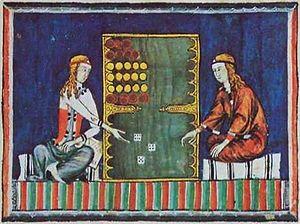
Jeu de tables est une appellation générique donnée à un ensemble de jeux de société pratiqués simultanément par deux joueurs avec un matériel spécifique consistant en un tablier de 24 cases en forme de triangles, de palets en guise de pions appelés « dames » et de dés à six faces.
Le Libro de los juegos, « livre des jeux », sous-titré El Libro de ajedrez, dados e tablas, « le livre des échecs, dés et tables », a été écrit au XIIIᵉ siècle à la demande du roi Alphonse X de Castille entre 1251 et 1283. Les jeux qui y sont présentés sont les échecs, les dés et les tables. Le livre contient la description la plus ancienne connue de certains de ces jeux.